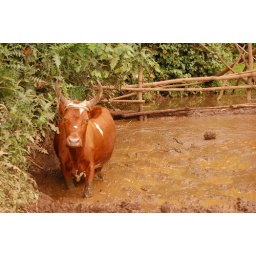
the cow was stucked in what used to be a source of water at mau forest in rift valley kenya.